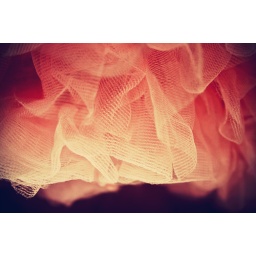
abstract assignment for class, its a pink frilly petticoat with lamp under it! savvy!